I Am the New Black

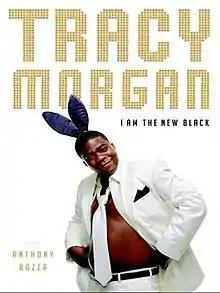

I Am the New Black is a 2009 autobiography by American actor and comedian Tracy Morgan, co-written with journalist Anthony Bozza. It was published on 22 October 2009 by Spiegel & Grau.